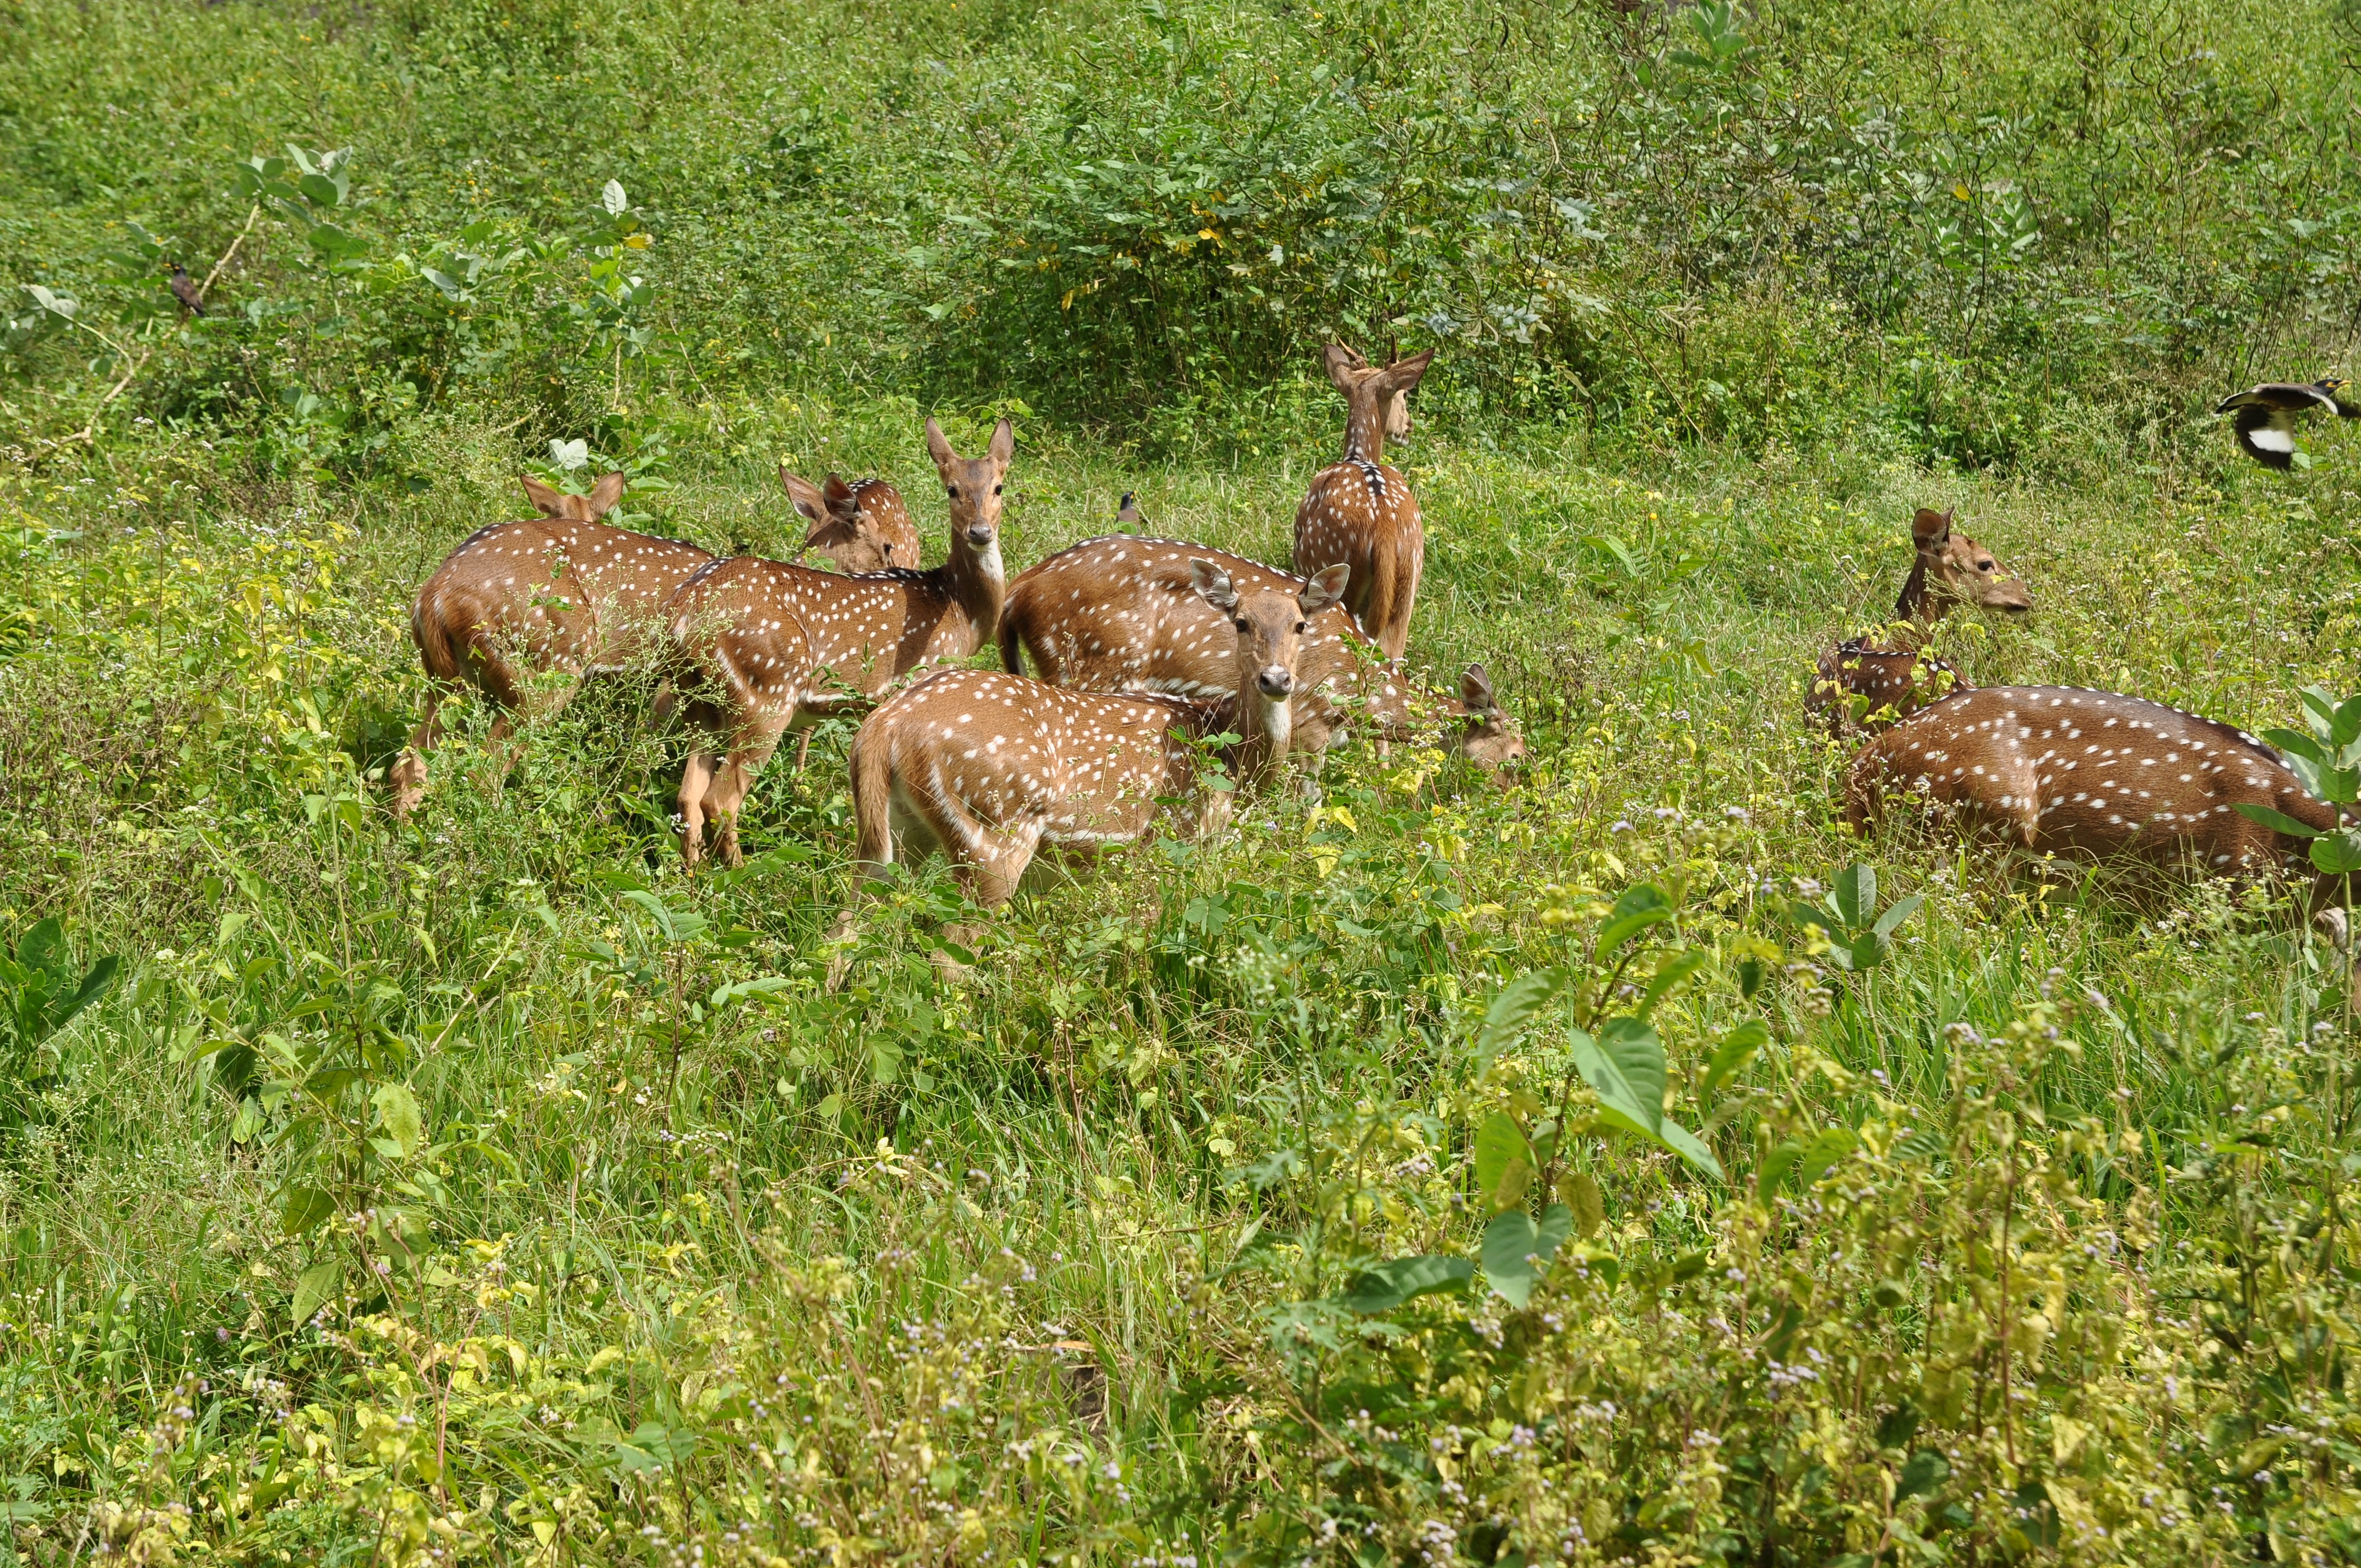
nature, grass, bird, meadow, prairie, animal, wildlife, wild, deer, herd, stag, grazing, fauna, spotted, vertebrate, water bird, ungulate